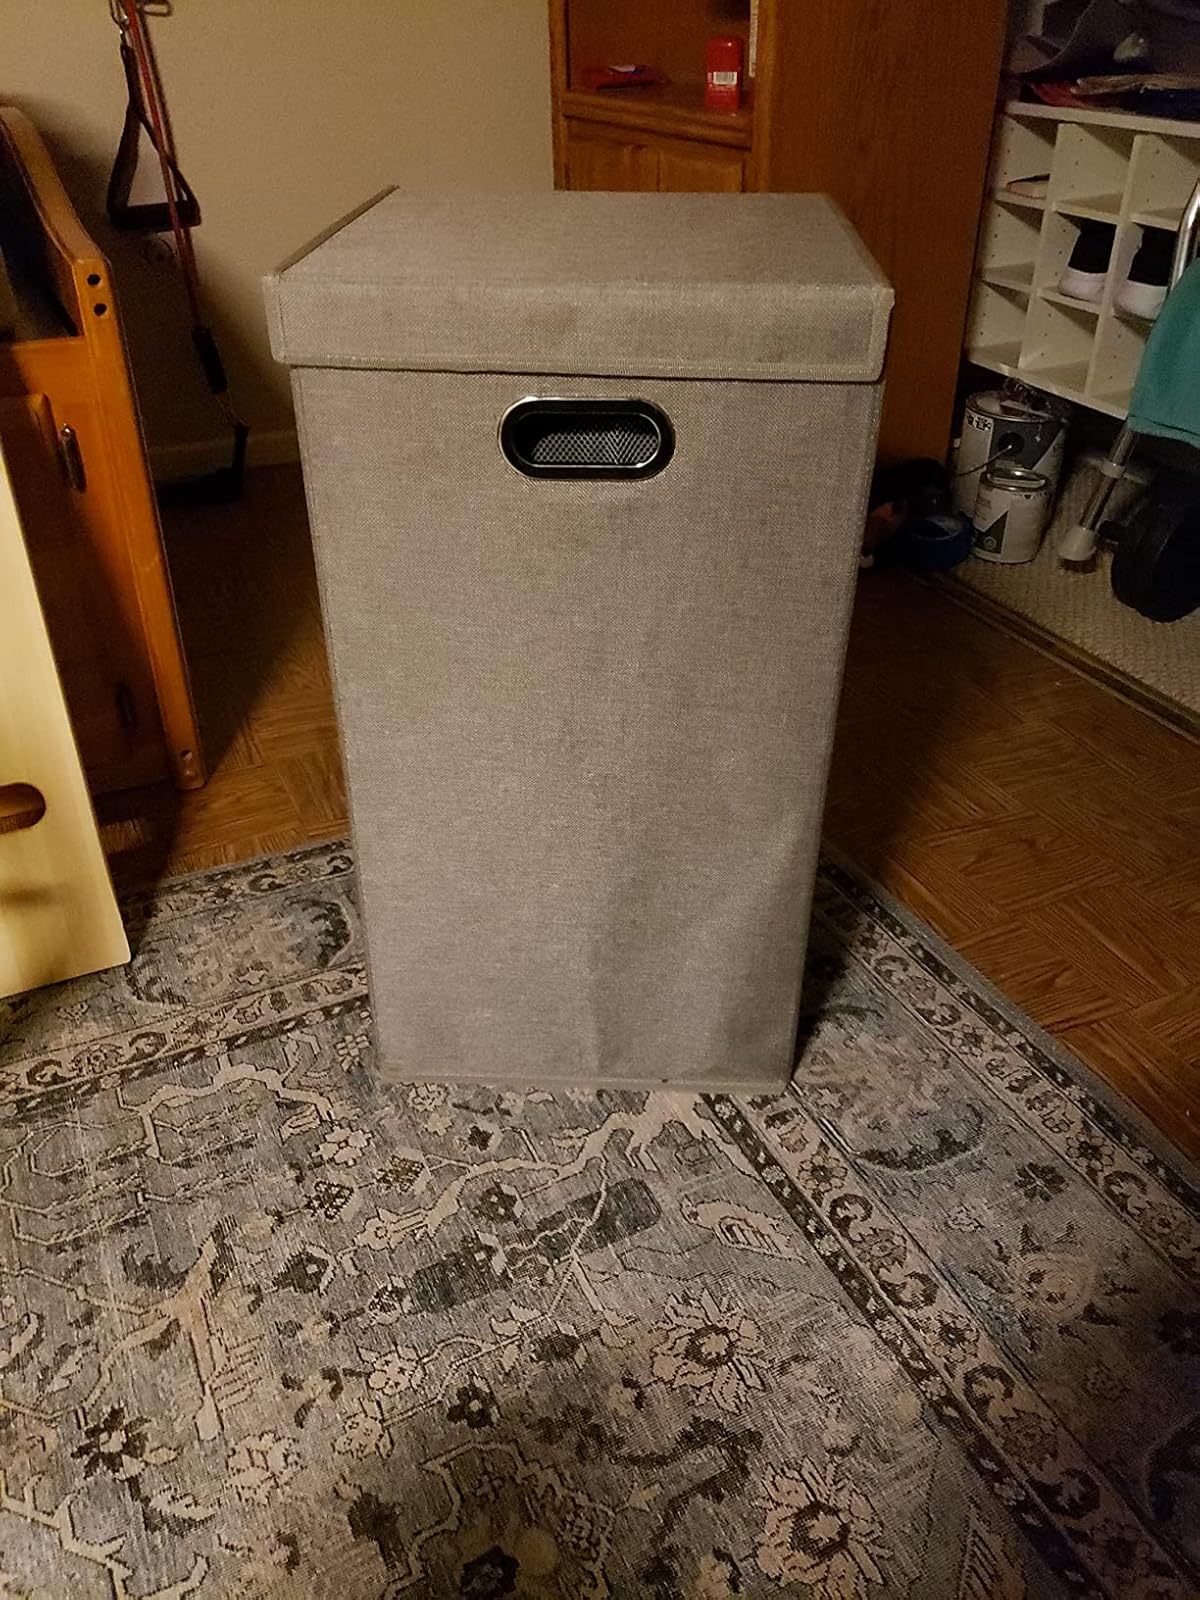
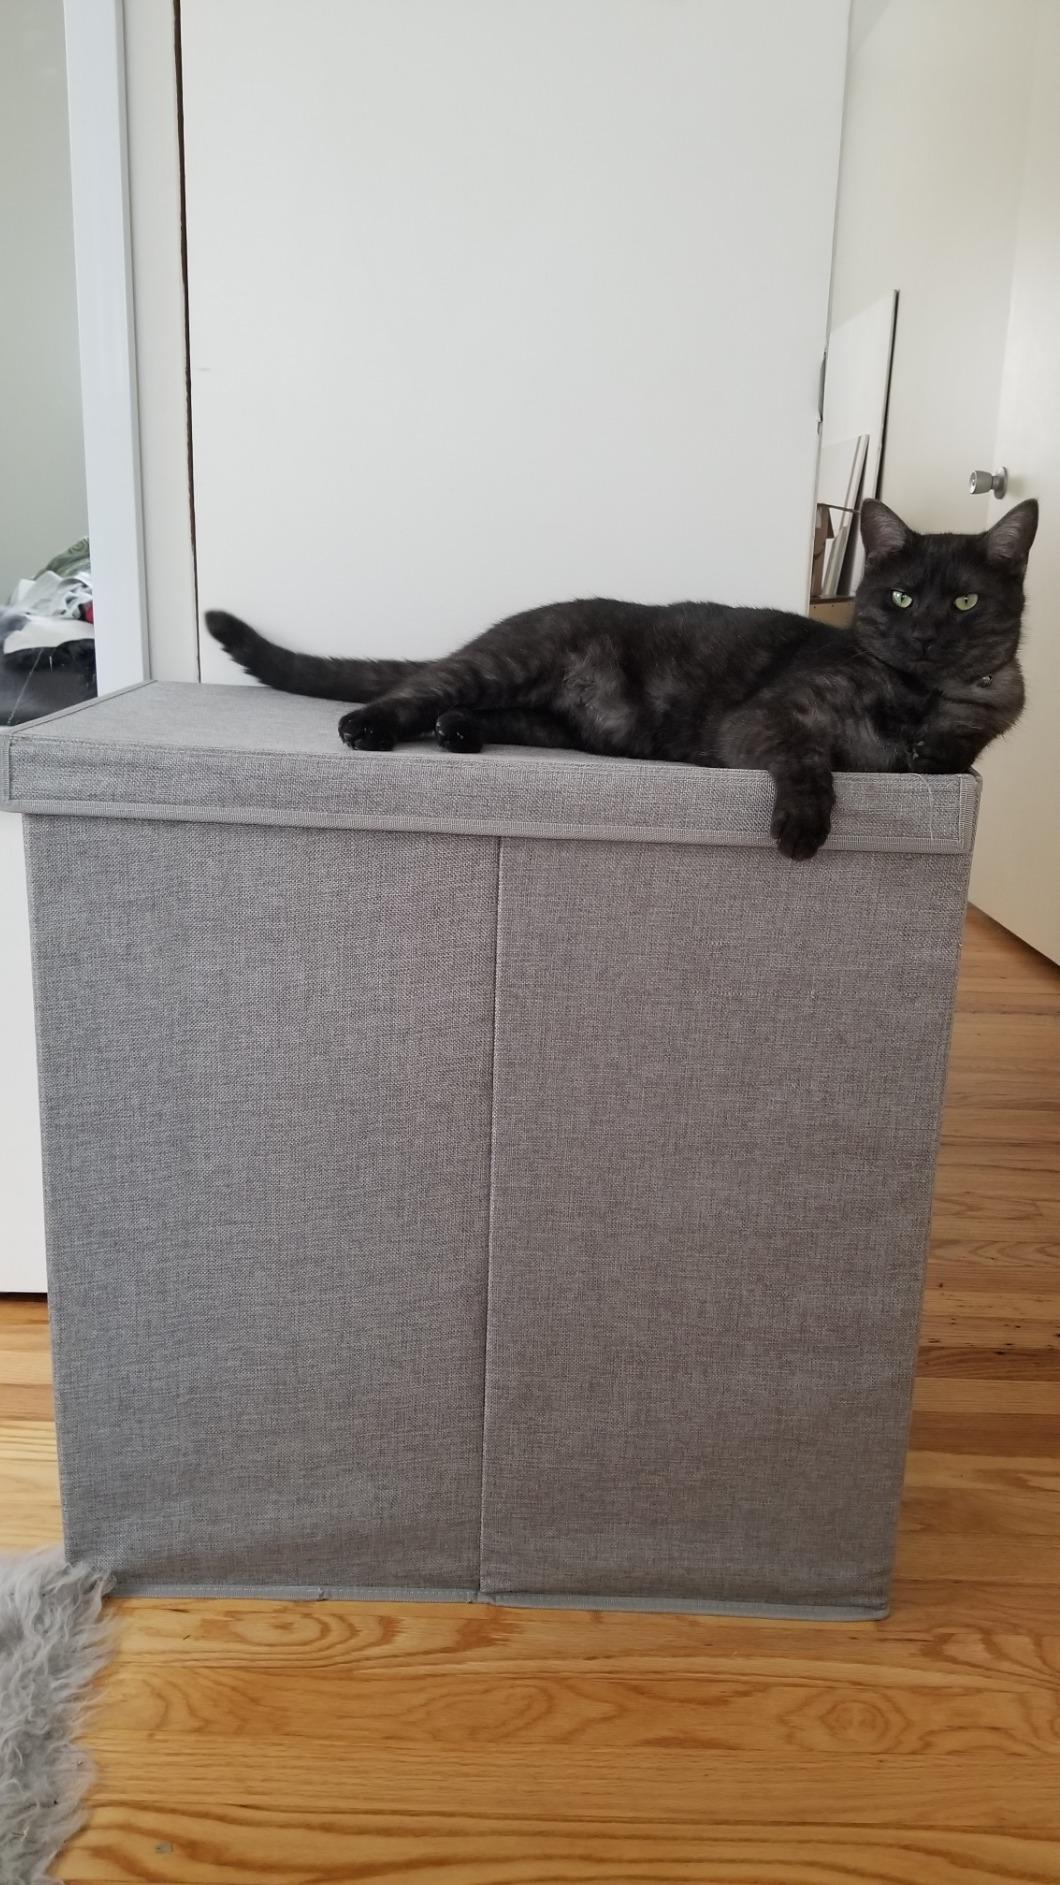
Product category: items_hamper
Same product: no